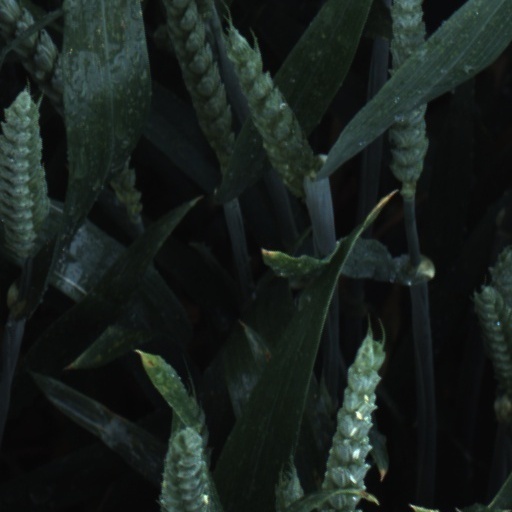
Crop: wheat